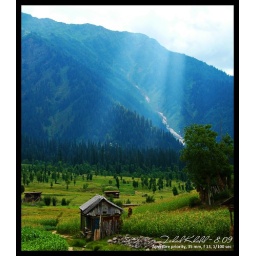
A beautiful house in field of Urun Keil.